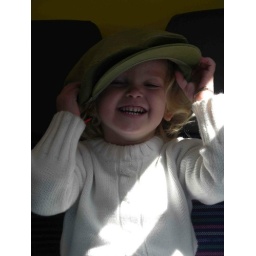
playing with daddy's hat in the train to Bern